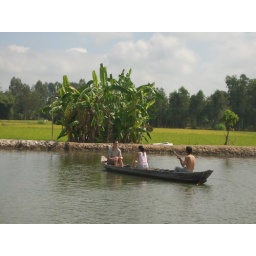
We are on the fish lake of my uncle in the countryside on Tet 2007